Billy Laval

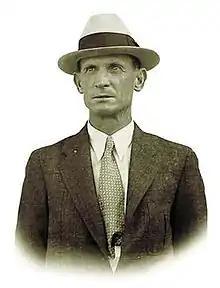

William Lawrence Laval (January 15, 1885 – January 20, 1957) was an American minor league baseball player, baseball manager, and college baseball, football, and basketball coach. He held head coaching positions at the University of South Carolina, Furman University, Emory and Henry College, and Newberry College. He is the only South Carolina football coach to have produced seven consecutive winning seasons. In 2009, "The State" called him "the greatest collegiate coach" in the history of South Carolina.